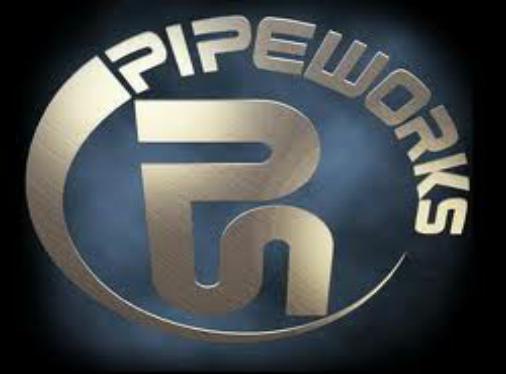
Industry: Others